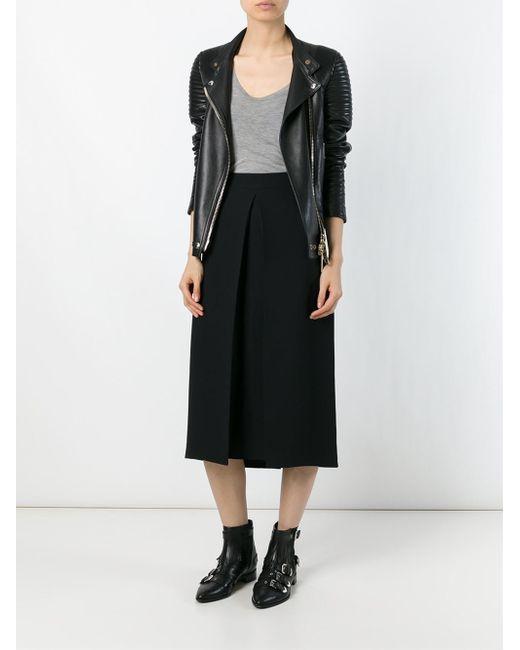
Schwarze Hose mit weitem Bein und schwarzem Jackenoberteil